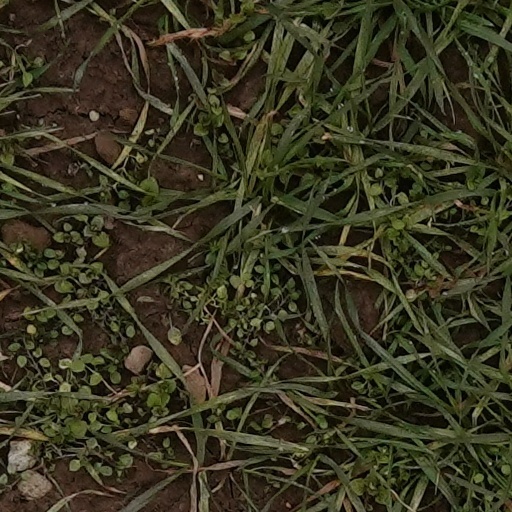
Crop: wheat